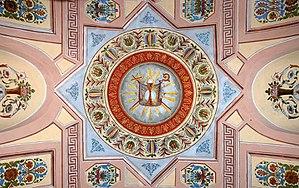
Fresque de l'Eglise de Cargiaca
Cargiaca est une commune française située dans la circonscription départementale de la Corse-du-Sud et le territoire de la collectivité de Corse. Le village appartient à la piève de Tallano, en Alta Rocca.